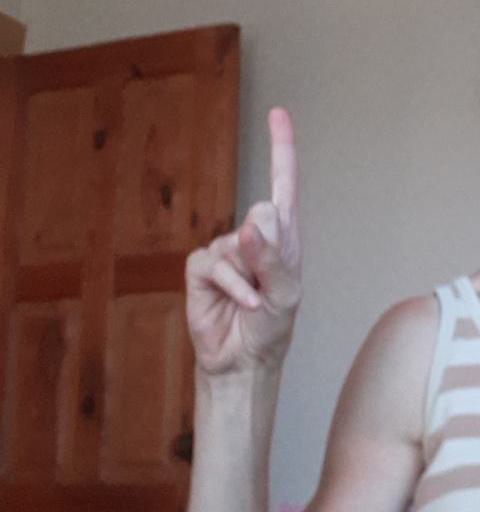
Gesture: one